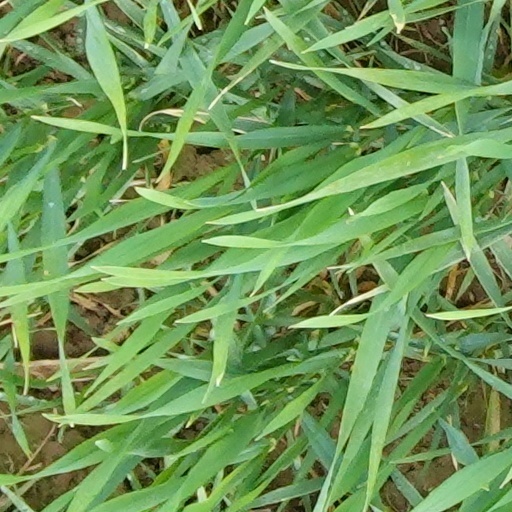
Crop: wheat